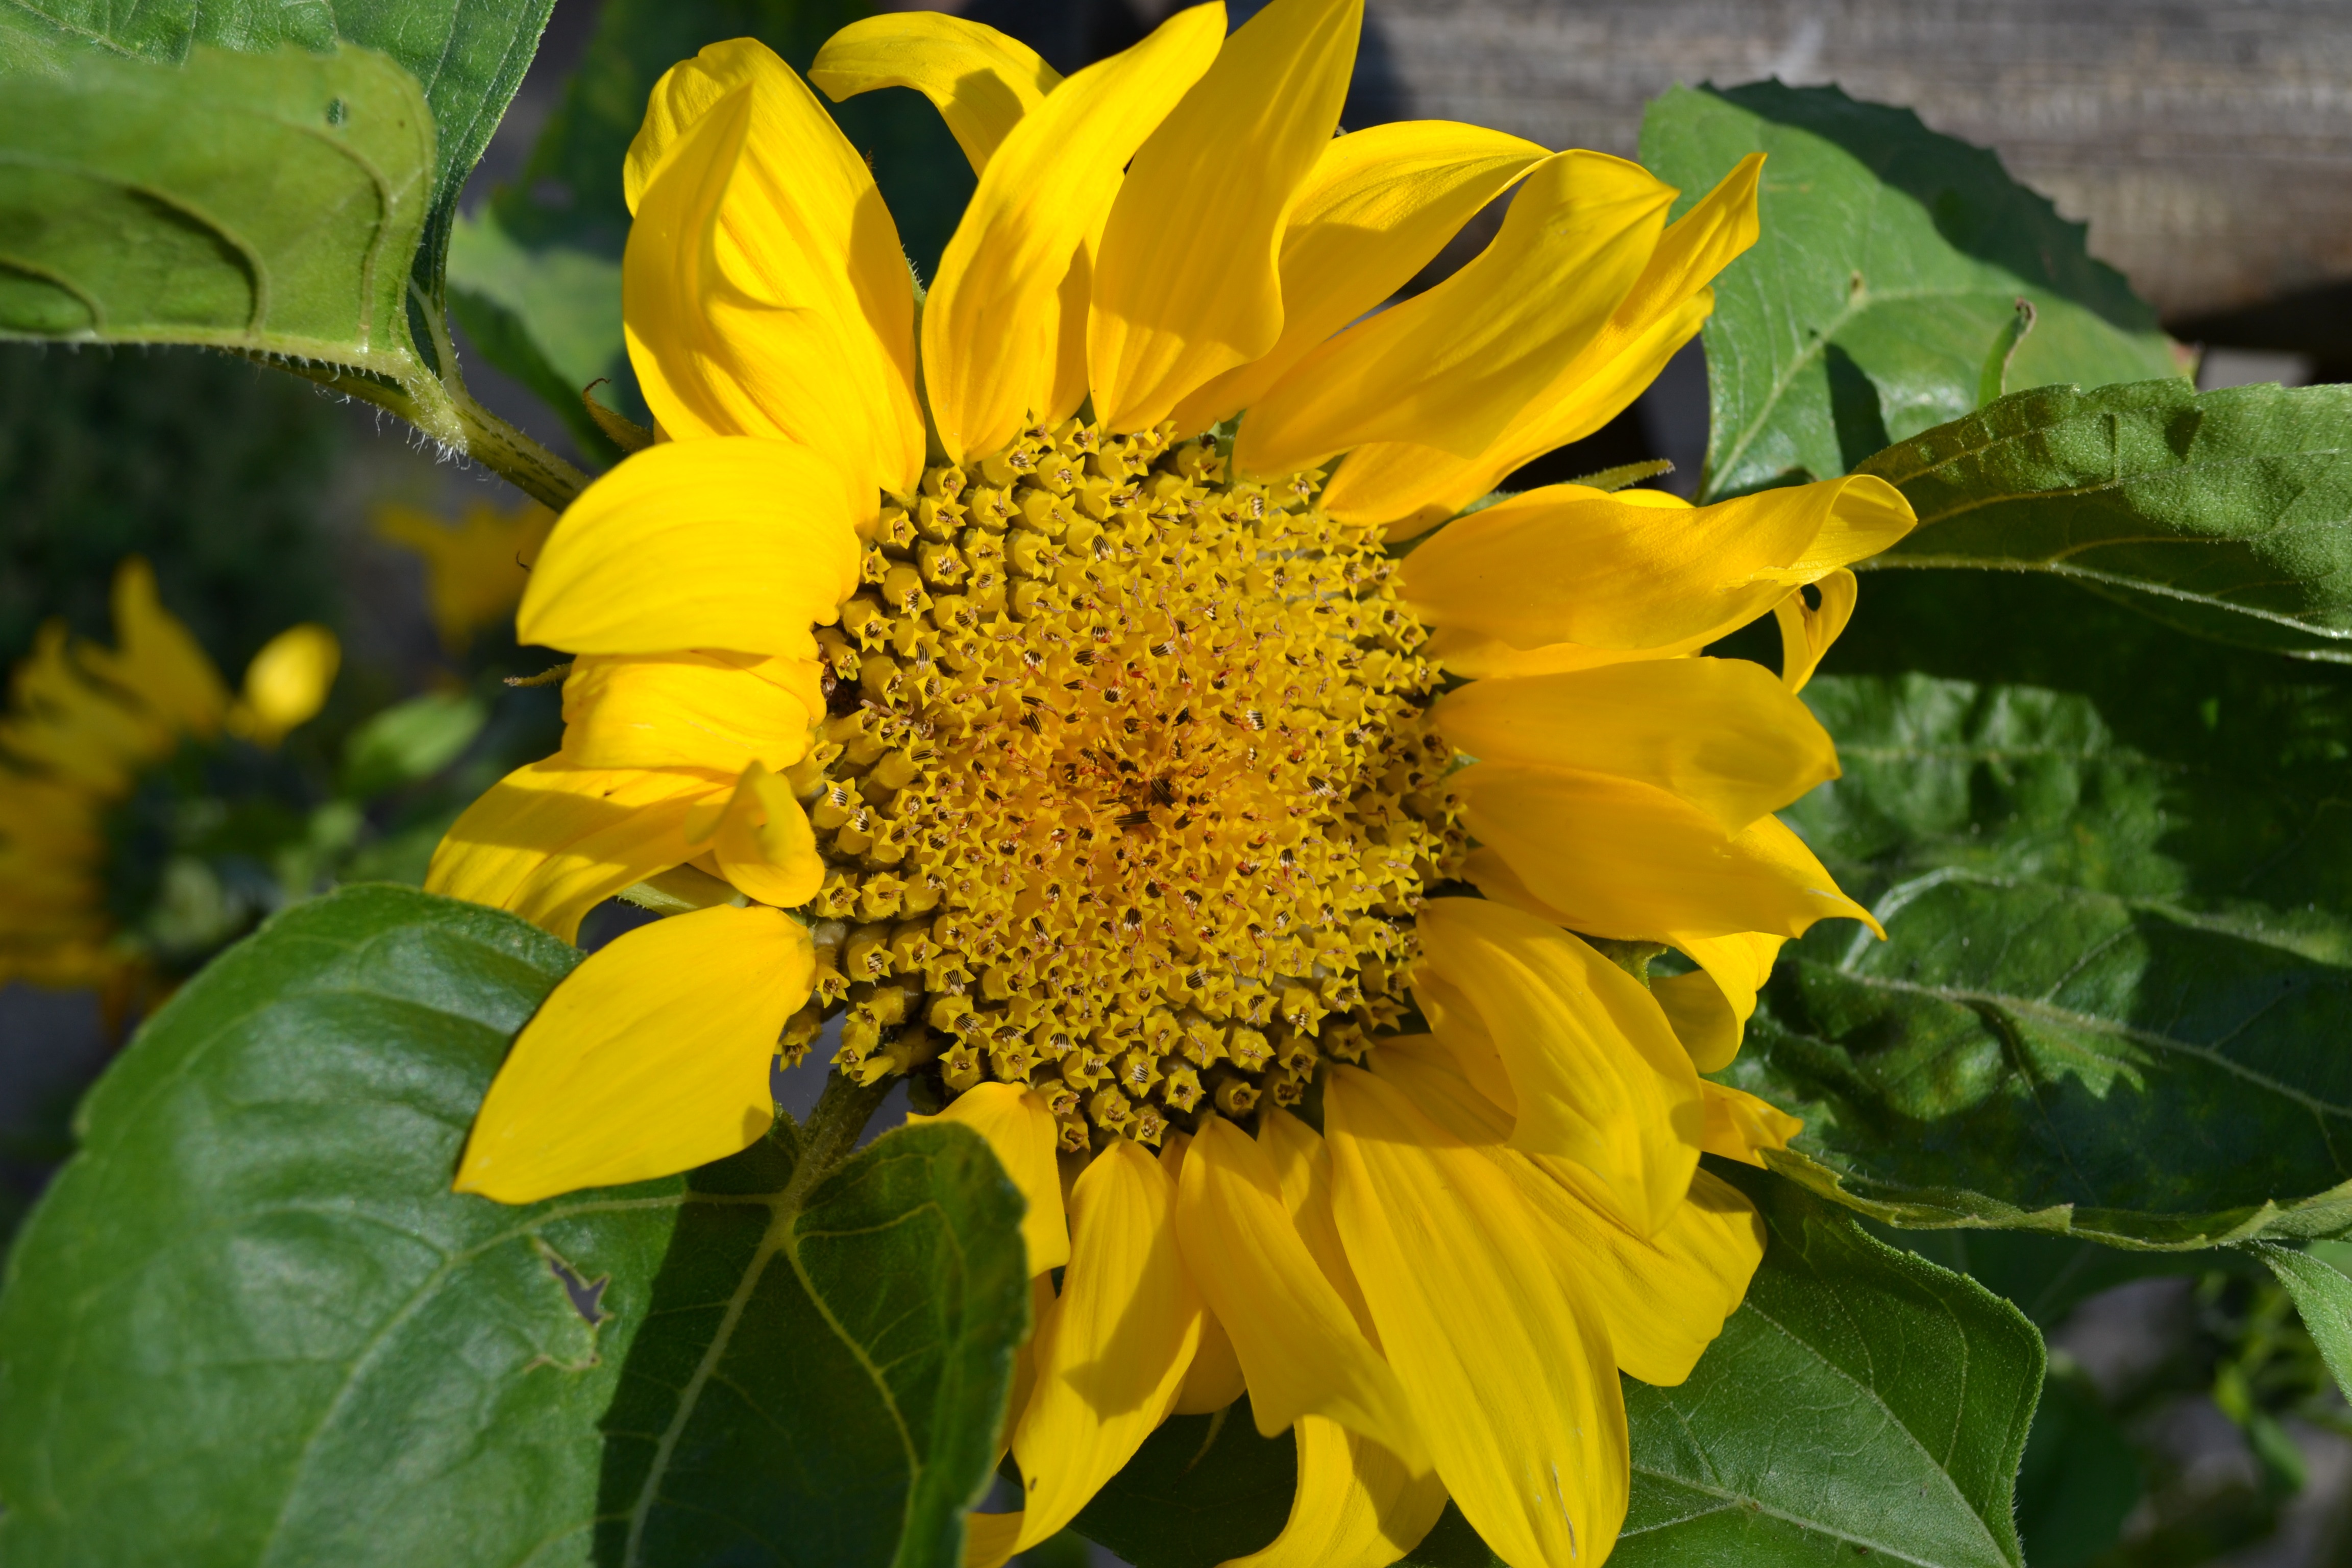
nature, plant, flower, petal, botany, yellow, flora, sunflower, wildflower, close up, petals, head, flowering plant, daisy family, sunflower seed, annual plant, land plant